Burmese–Portuguese conflicts

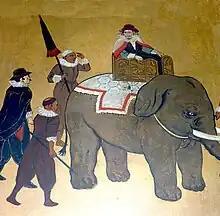
Filipe de Brito e Nicote

In the 1600s, Filipe de Brito, a native of Lisbon of French nationality, who was described as ambitious, then convinced the king to establish a customs house at the river's mouth. In reality, De Brito intended to turn it into a fortress, which he planned to use as a base for Portuguese operations to the eventual conquest of the whole kingdom. Once the customs house was completed, the king placed it in charge of one Banadala, who, suspecting De Brito, fortified the site and barred Portuguese entry.